Hotel Laack

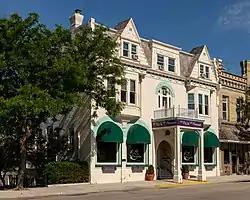
Hotel Laack in 2020

Hotel Laack is a historic three-story building in Plymouth, Wisconsin. It was built as a hotel for businessman Henry Christopher Laack in 1892, and designed in the Queen Anne style by architect Charles Hilpertshauser. The son of a German immigrant, Laack first built houses and commercial buildings in Plymouth, including a Gothic Revival structure behind the hotel in 1889. When Laack built the Hotel Laack three years later, he already owned Commercial House, another hotel and saloon. The building has been listed on the National Register of Historic Places since December 2, 1985.